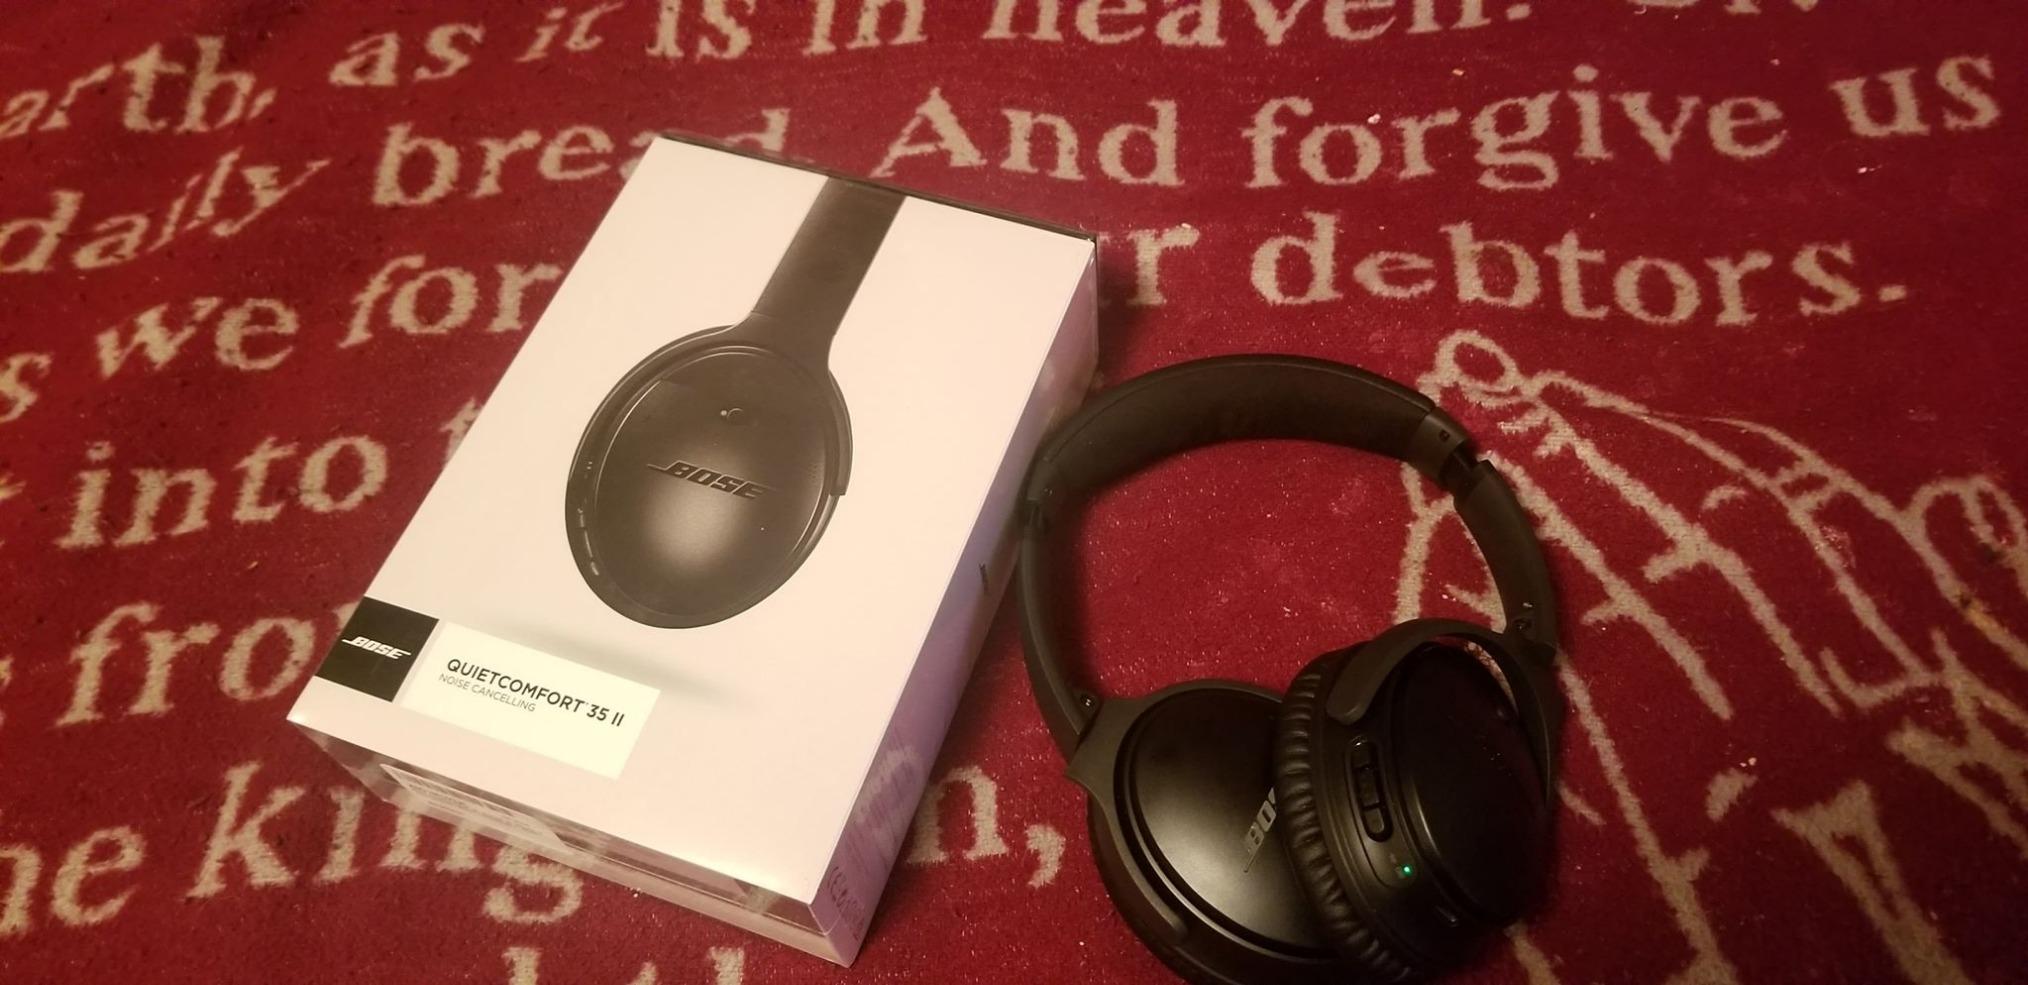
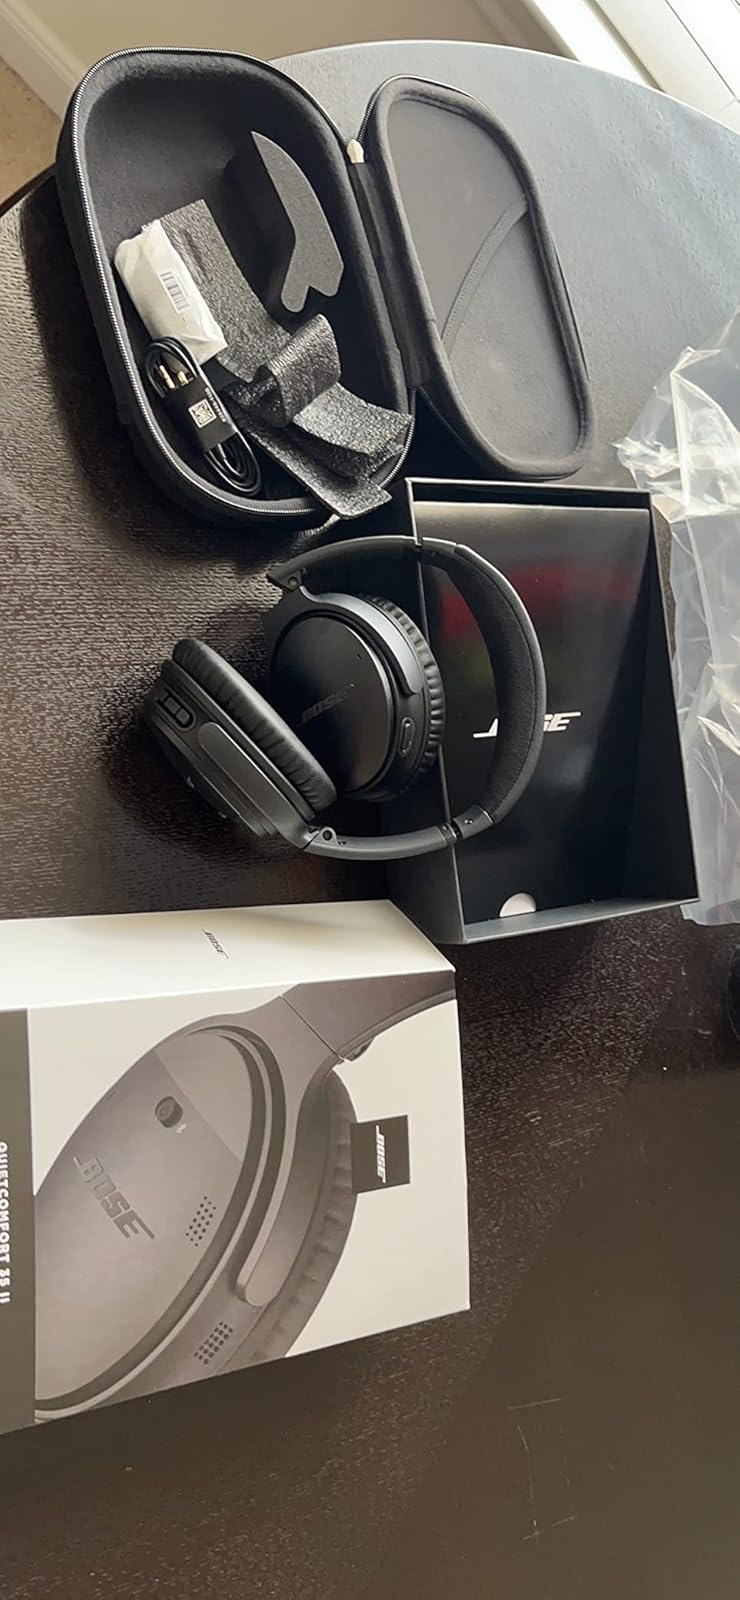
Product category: headphones
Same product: yes